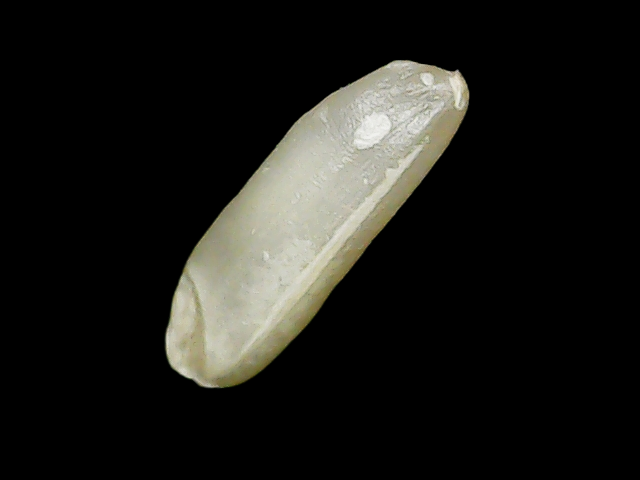
Rice variety: Binadhan7